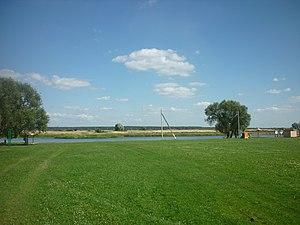
Krytchaw ou Kritchev est une ville de la voblast de Moguilev, en Biélorussie, et le centre administratif du raïon de Krytchaw. Sa population s'élevait à 26 178 habitants en 2017.